Claude Bernard

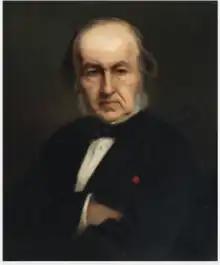
Portrait by Marcel Mangin

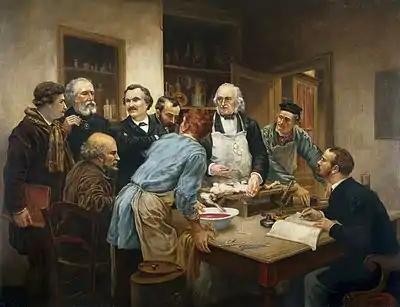
Oil painting depicting Bernard with his pupils

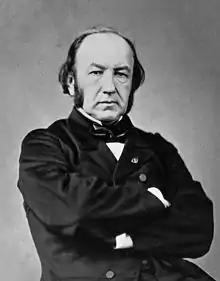

Bernard's first major work was on the functions of the pancreas. His discovery that the juices are a significant part of the digestive process won him the prize for experimental physiology from the French Academy of Sciences. In perhaps his most famous experiment, he discovered the glycogenic function of the liver. The liver, in addition to secreting bile, also produces the sugars that can cause hypoglycemia, which helped advance study of diabetes mellitus and its causes. In 1851, while examining the effects produced in the temperature of various parts of the body by each section of the nerve or nerves belonging to them, he noticed that division of the cervical sympathetic nerve resulted in more active circulation and more forcible pulsation of the arteries in certain parts of the head. A few months later, he observed that electrical excitation of the upper portion of the divided nerve had the contrary effect. This discovery of the vasomotor system also established the existence of both vasodilator and vasoconstrictor nerves.